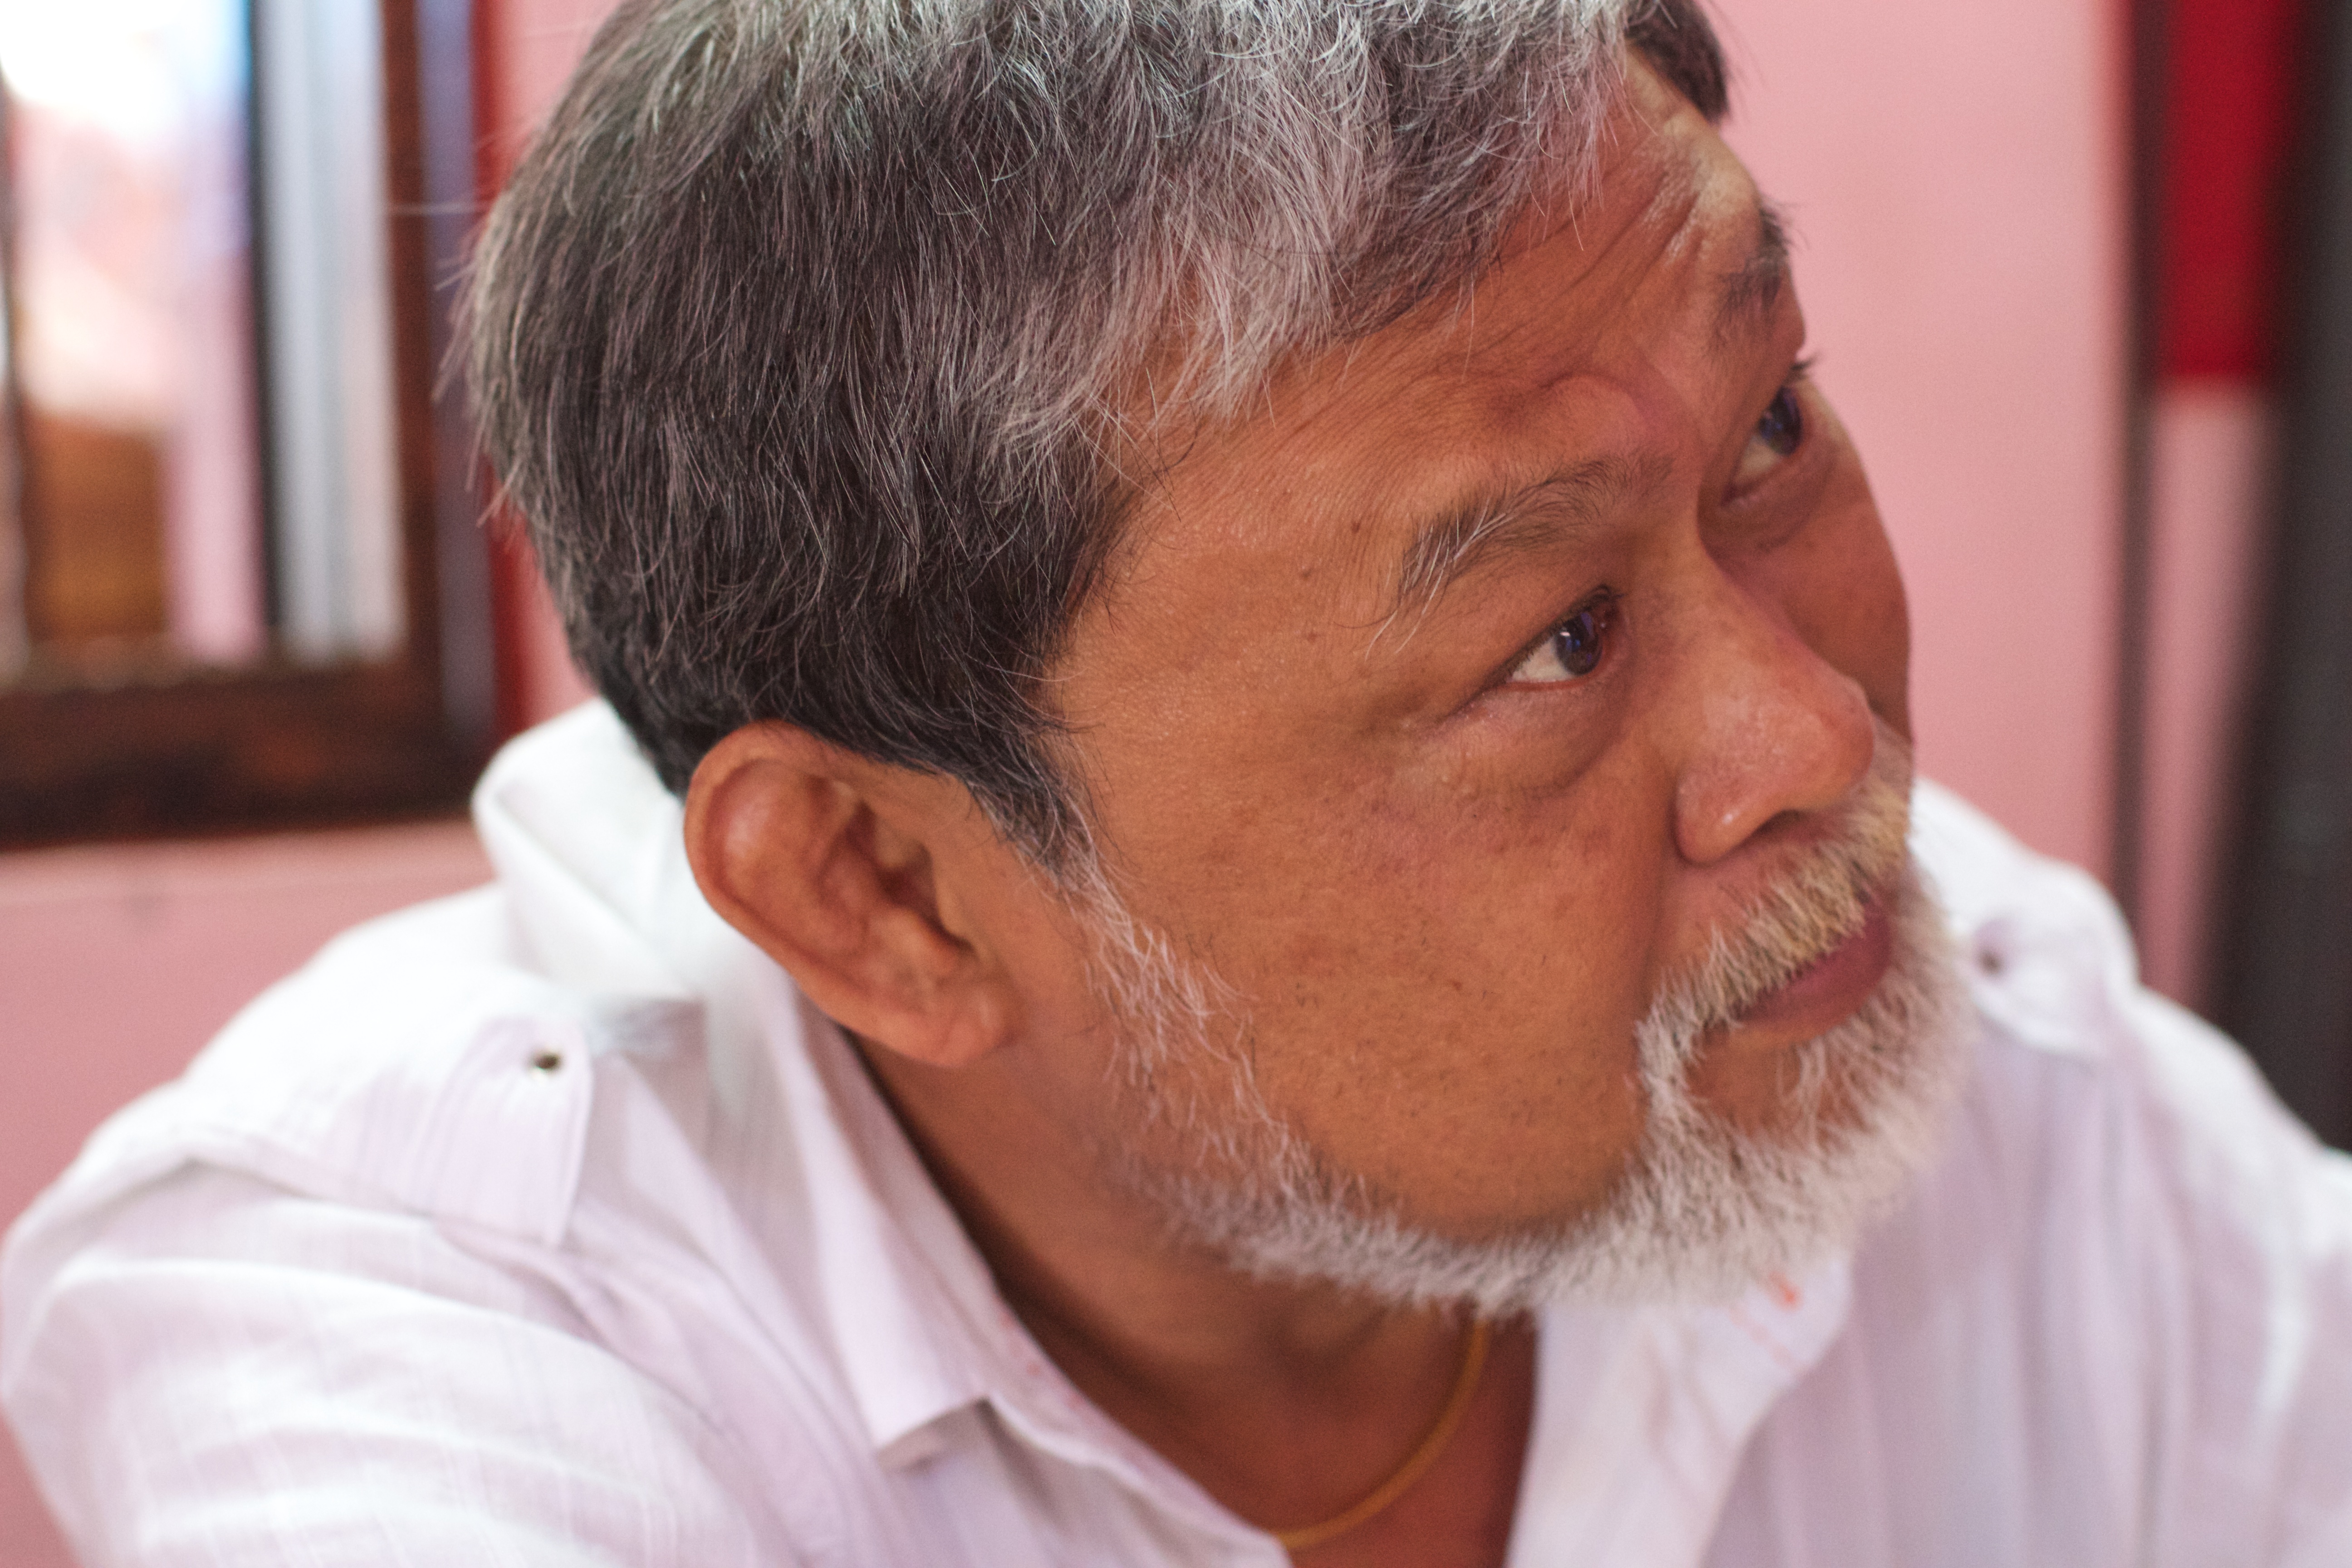
man, person, male, professional, profession, beard, senior citizen, face, nose, head, facial hair